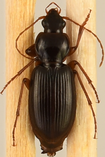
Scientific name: Synuchus impunctatus
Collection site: Bartlett Experimental Forest NEON (BART), plot BART_018